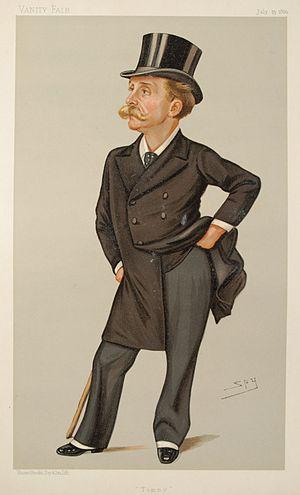
Thomas Gibson Bowles, né le 15 janvier 1841 et mort le 12 janvier 1922, généralement connu sous le nom Tommy Bowles, était le fondateur des magazines The Lady et du Vanity Fair anglais.